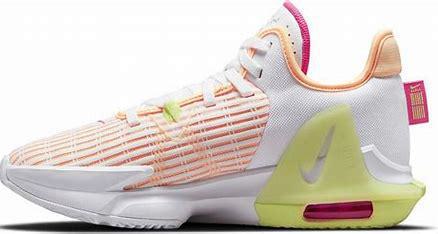
Brand: Nike
Model: Lebron Witness 6